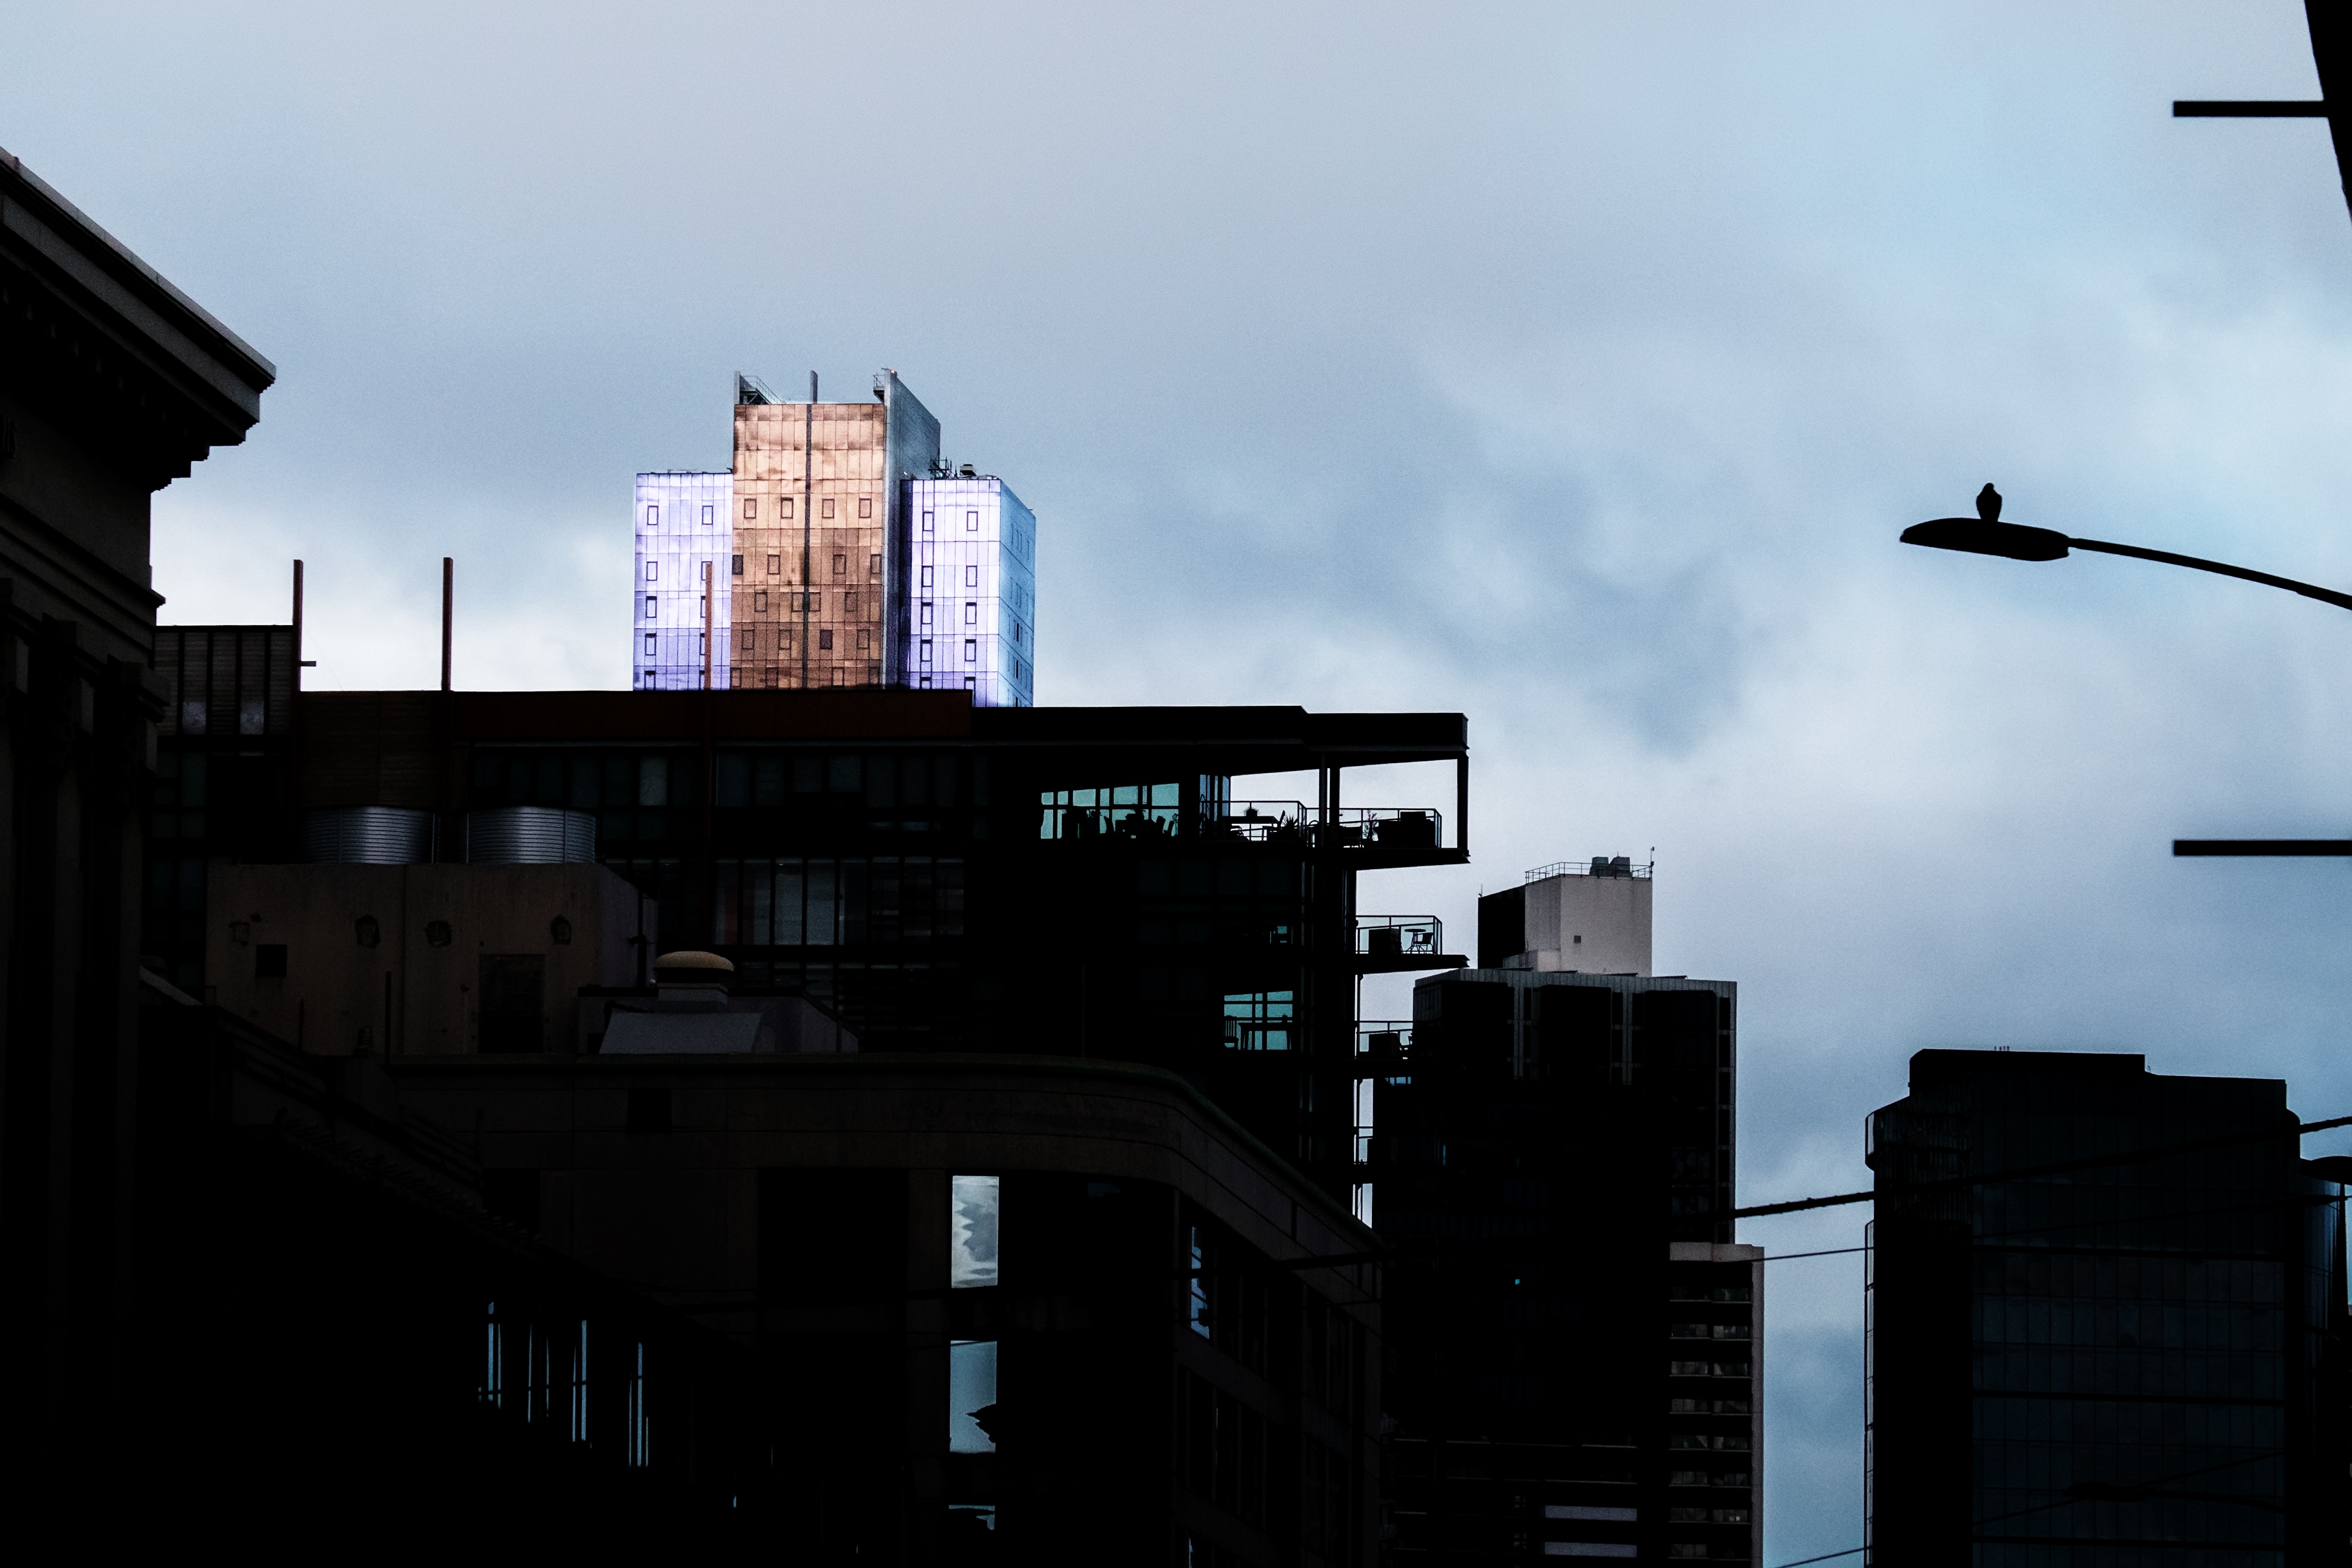
light, architecture, sky, sunset, skyline, city, skyscraper, cityscape, downtown, dusk, evening, lighting, metropolis, urban area, human settlement, atmosphere of earth